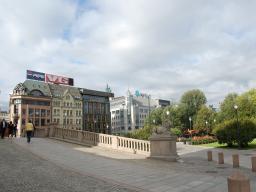
Label: Background_without_leaves